Tom Howard (photographer)

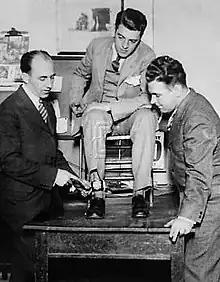
Howard (center) wearing the camera he used to take the photo of Ruth Snyder's execution c. 1928

Thomas James Howard Jr. (September 11, 1894 – October 8, 1961) was an American photographer who worked at the Washington bureau of P. & A. Photographs during the 1920s. His photograph of the execution of Ruth Snyder in the electric chair at Sing Sing Prison, on January 12, 1928, has been called "the most famous tabloid photo of the decade".